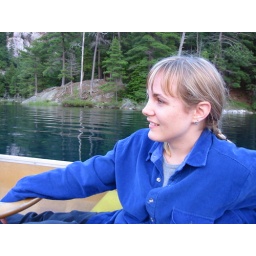
A girl in blue inside a canoe